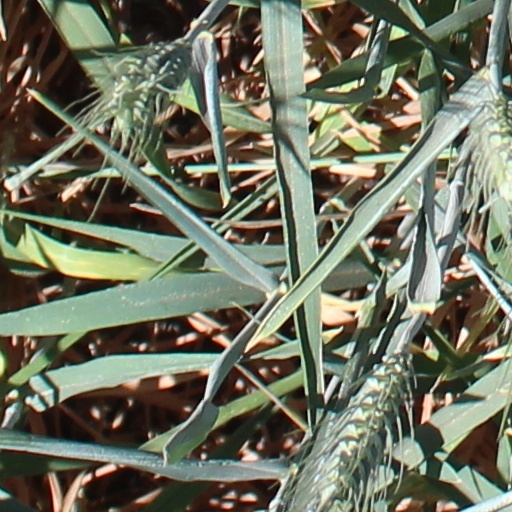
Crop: wheat